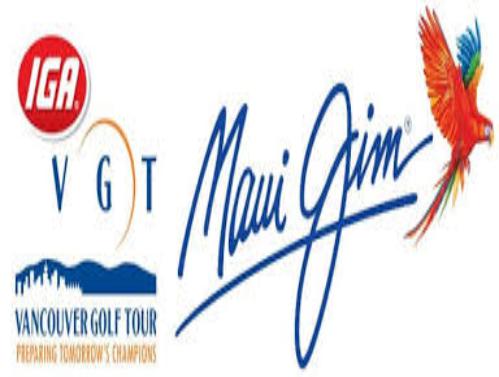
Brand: maui jim
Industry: Clothes